Jyotirao Phule

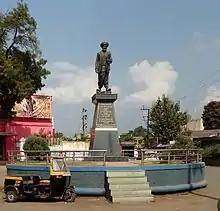
A statue of Jyotiba Phule in the town of Karad, Satara district

Apart from his role as a social activist, Phule was a businessman too. In 1882 he styled himself as a merchant, cultivator and municipal contractor. He owned of farmland at Manjri, near Pune. For a period of time, he worked as a contractor for the government and supplied building materials required for the construction of a dam on the Mula-Mutha river near Pune in the 1870s. He also received contracts to provide labour for the construction of the Katraj Tunnel and the Yerawda Jail near Pune. One of Phule's businesses, established in 1863, was to supply metal-casting equipment.